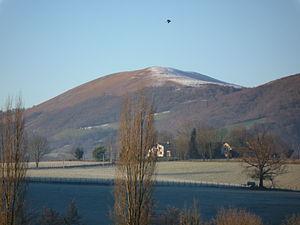
Photo du Mehalzu (648m) depuis Pagolle
Pagolle est une commune française, située dans le département des Pyrénées-Atlantiques en région Nouvelle-Aquitaine.